2021 Hong Kong electoral changes

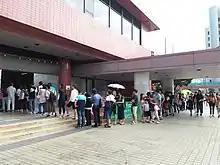
Long queue outside a polling station in the 2019 District Council election.

With pro-democrats infighting, Occupy activists imprisoned and pro-independence movement being suppressed, the democratic movement seemed to run out of steam. However, in the summer of 2019, the push of Chief Executive Carrie Lam for the amendment to the extradition law triggered a series of unprecedented widespread protests. The protesters soon demanded genuine universal suffrage as one of their five key goals. In November 2019, the pro-democrats received a historic electoral landslide victory in the District Council election, inflicting a heavy defeat on the pro-Beijing parties by taking over more than 80 per cent of the seats and seizing control of 17 of the 18 District Councils. In January 2020, Wang Zhimin was removed from his post as Director of the Liaison Office of the Central People's Government in Hong Kong which was widely seen as a response to his failure to advise the central government accurately about the vulnerability of pro-Beijing candidates at the election.